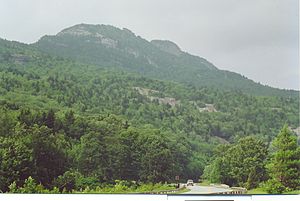
Blue Ridge Mountains
Grandfather Mountain i North Carolina. I forgrunden ses Blue Ridge Parkway
Blue Ridge Mountains er den østligste bjergkæde i Appalacherne i det østlige USA. Blue Ridge Mountains strækker sig gennem staterne Georgia, South Carolina, North Carolina, Virginia, West Virginia, Maryland, Pennsylvania, New Jersey og New York. I de to sidstnævnte stater kaldes bjergkæden dog henholdsvis Kittatinnies og Shawagunk.